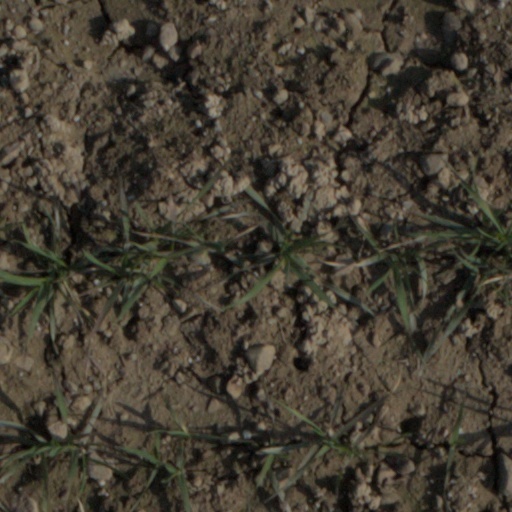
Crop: wheat